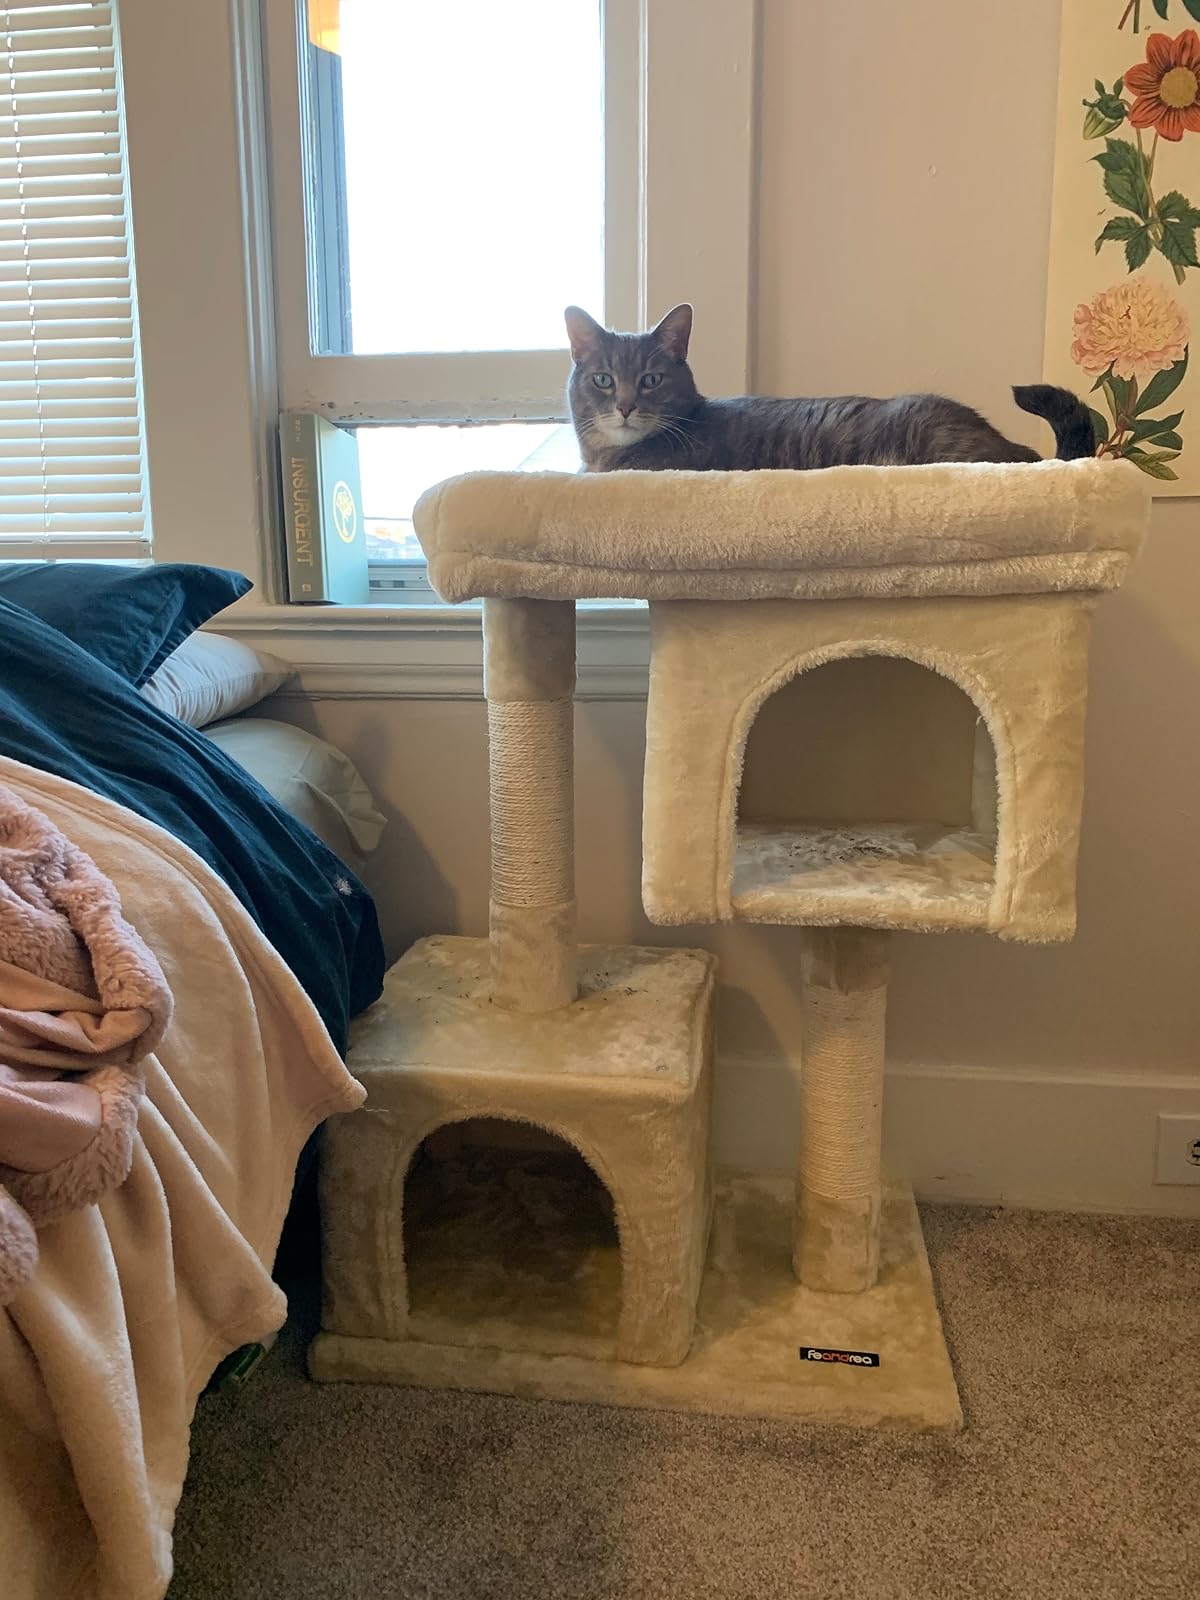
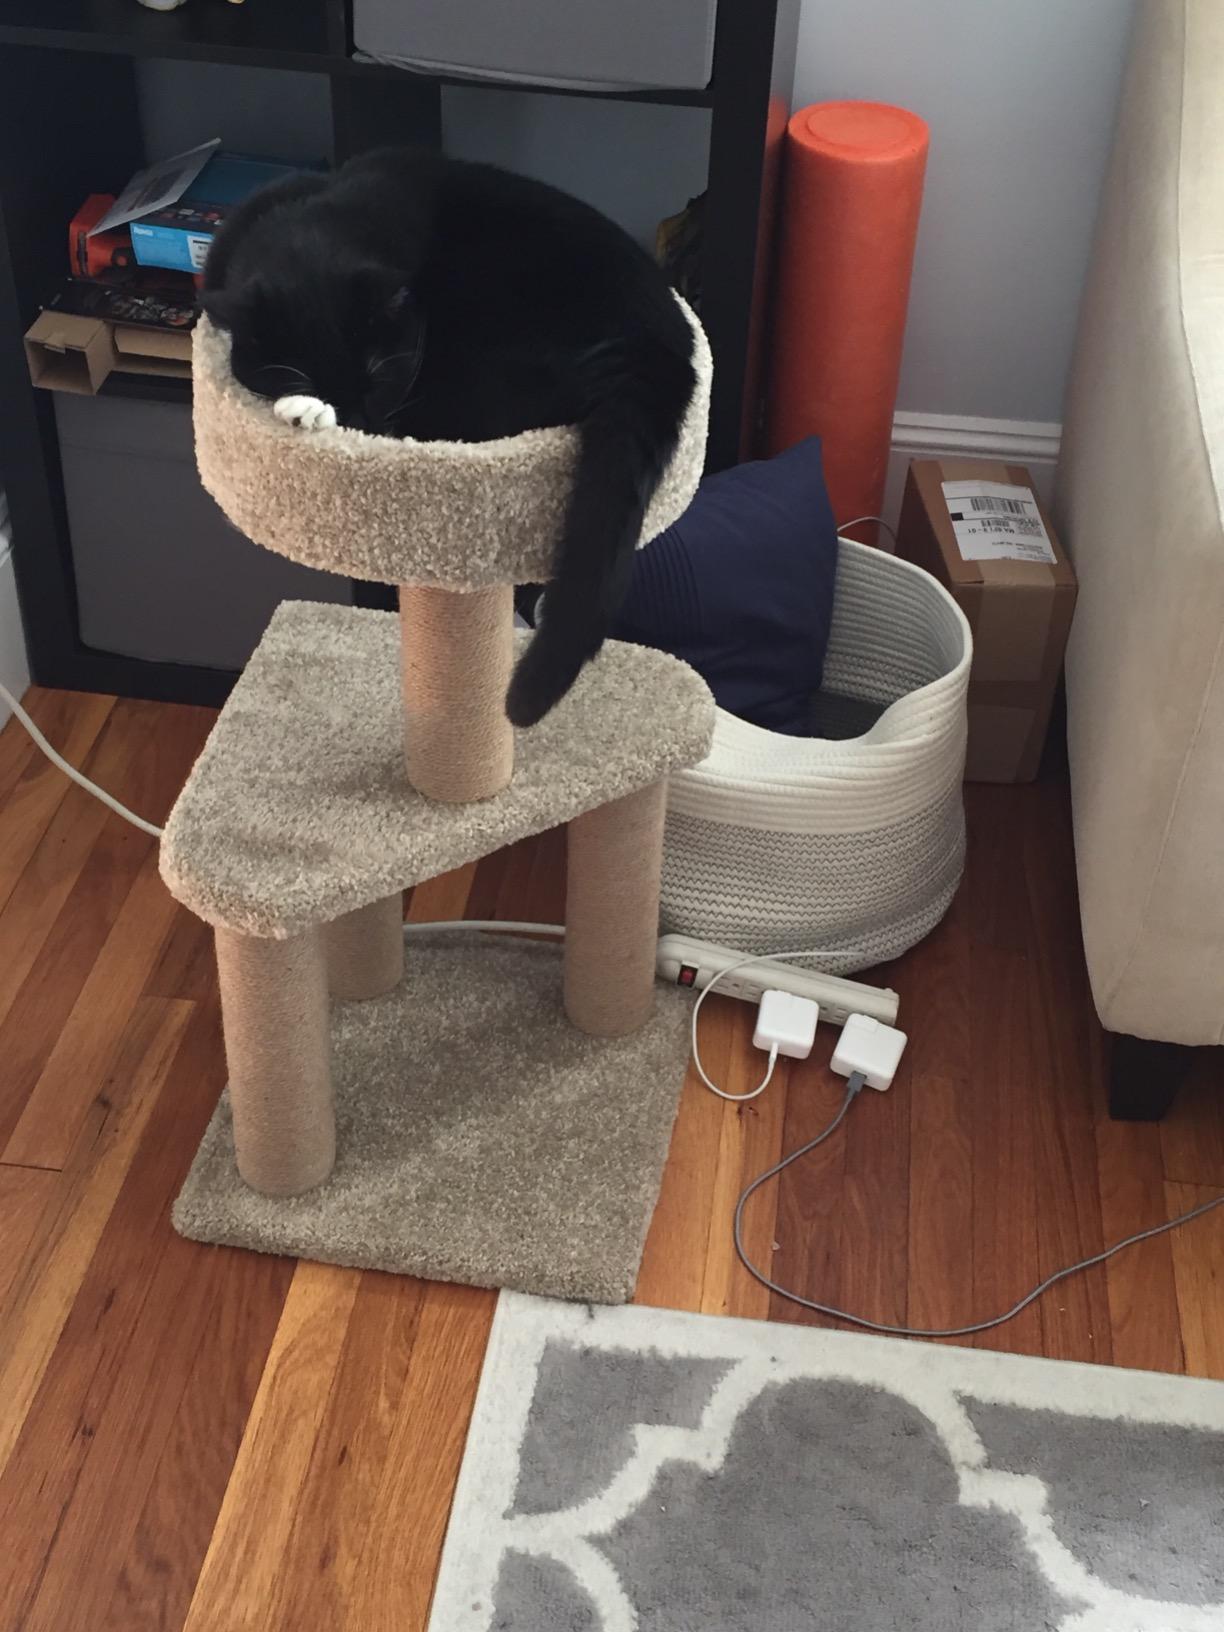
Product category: items_cat tree
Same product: no